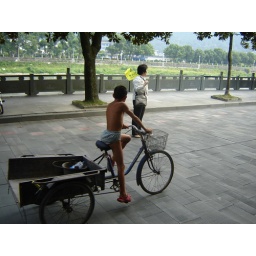
boy in underwear riding bike cart in Ningbo